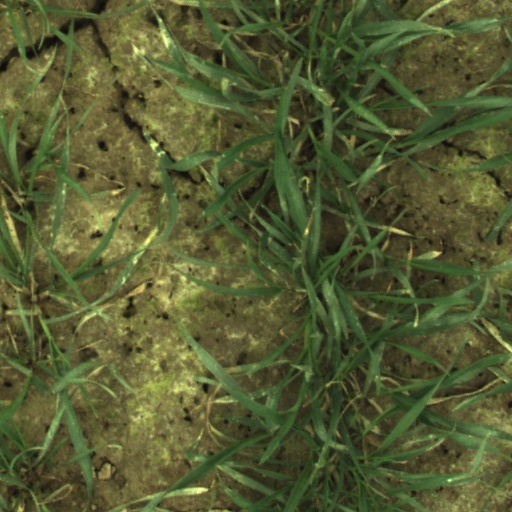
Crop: wheat